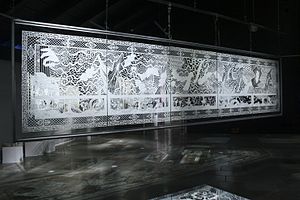
Karen Bit Vejle / Karriere
Vejles værk Sjostakovitsj' 1. pianotrio opus 8, 5 x 1,05 m. Bestillingsværk til Vinterfestspillene i Bergstaden, 2008.